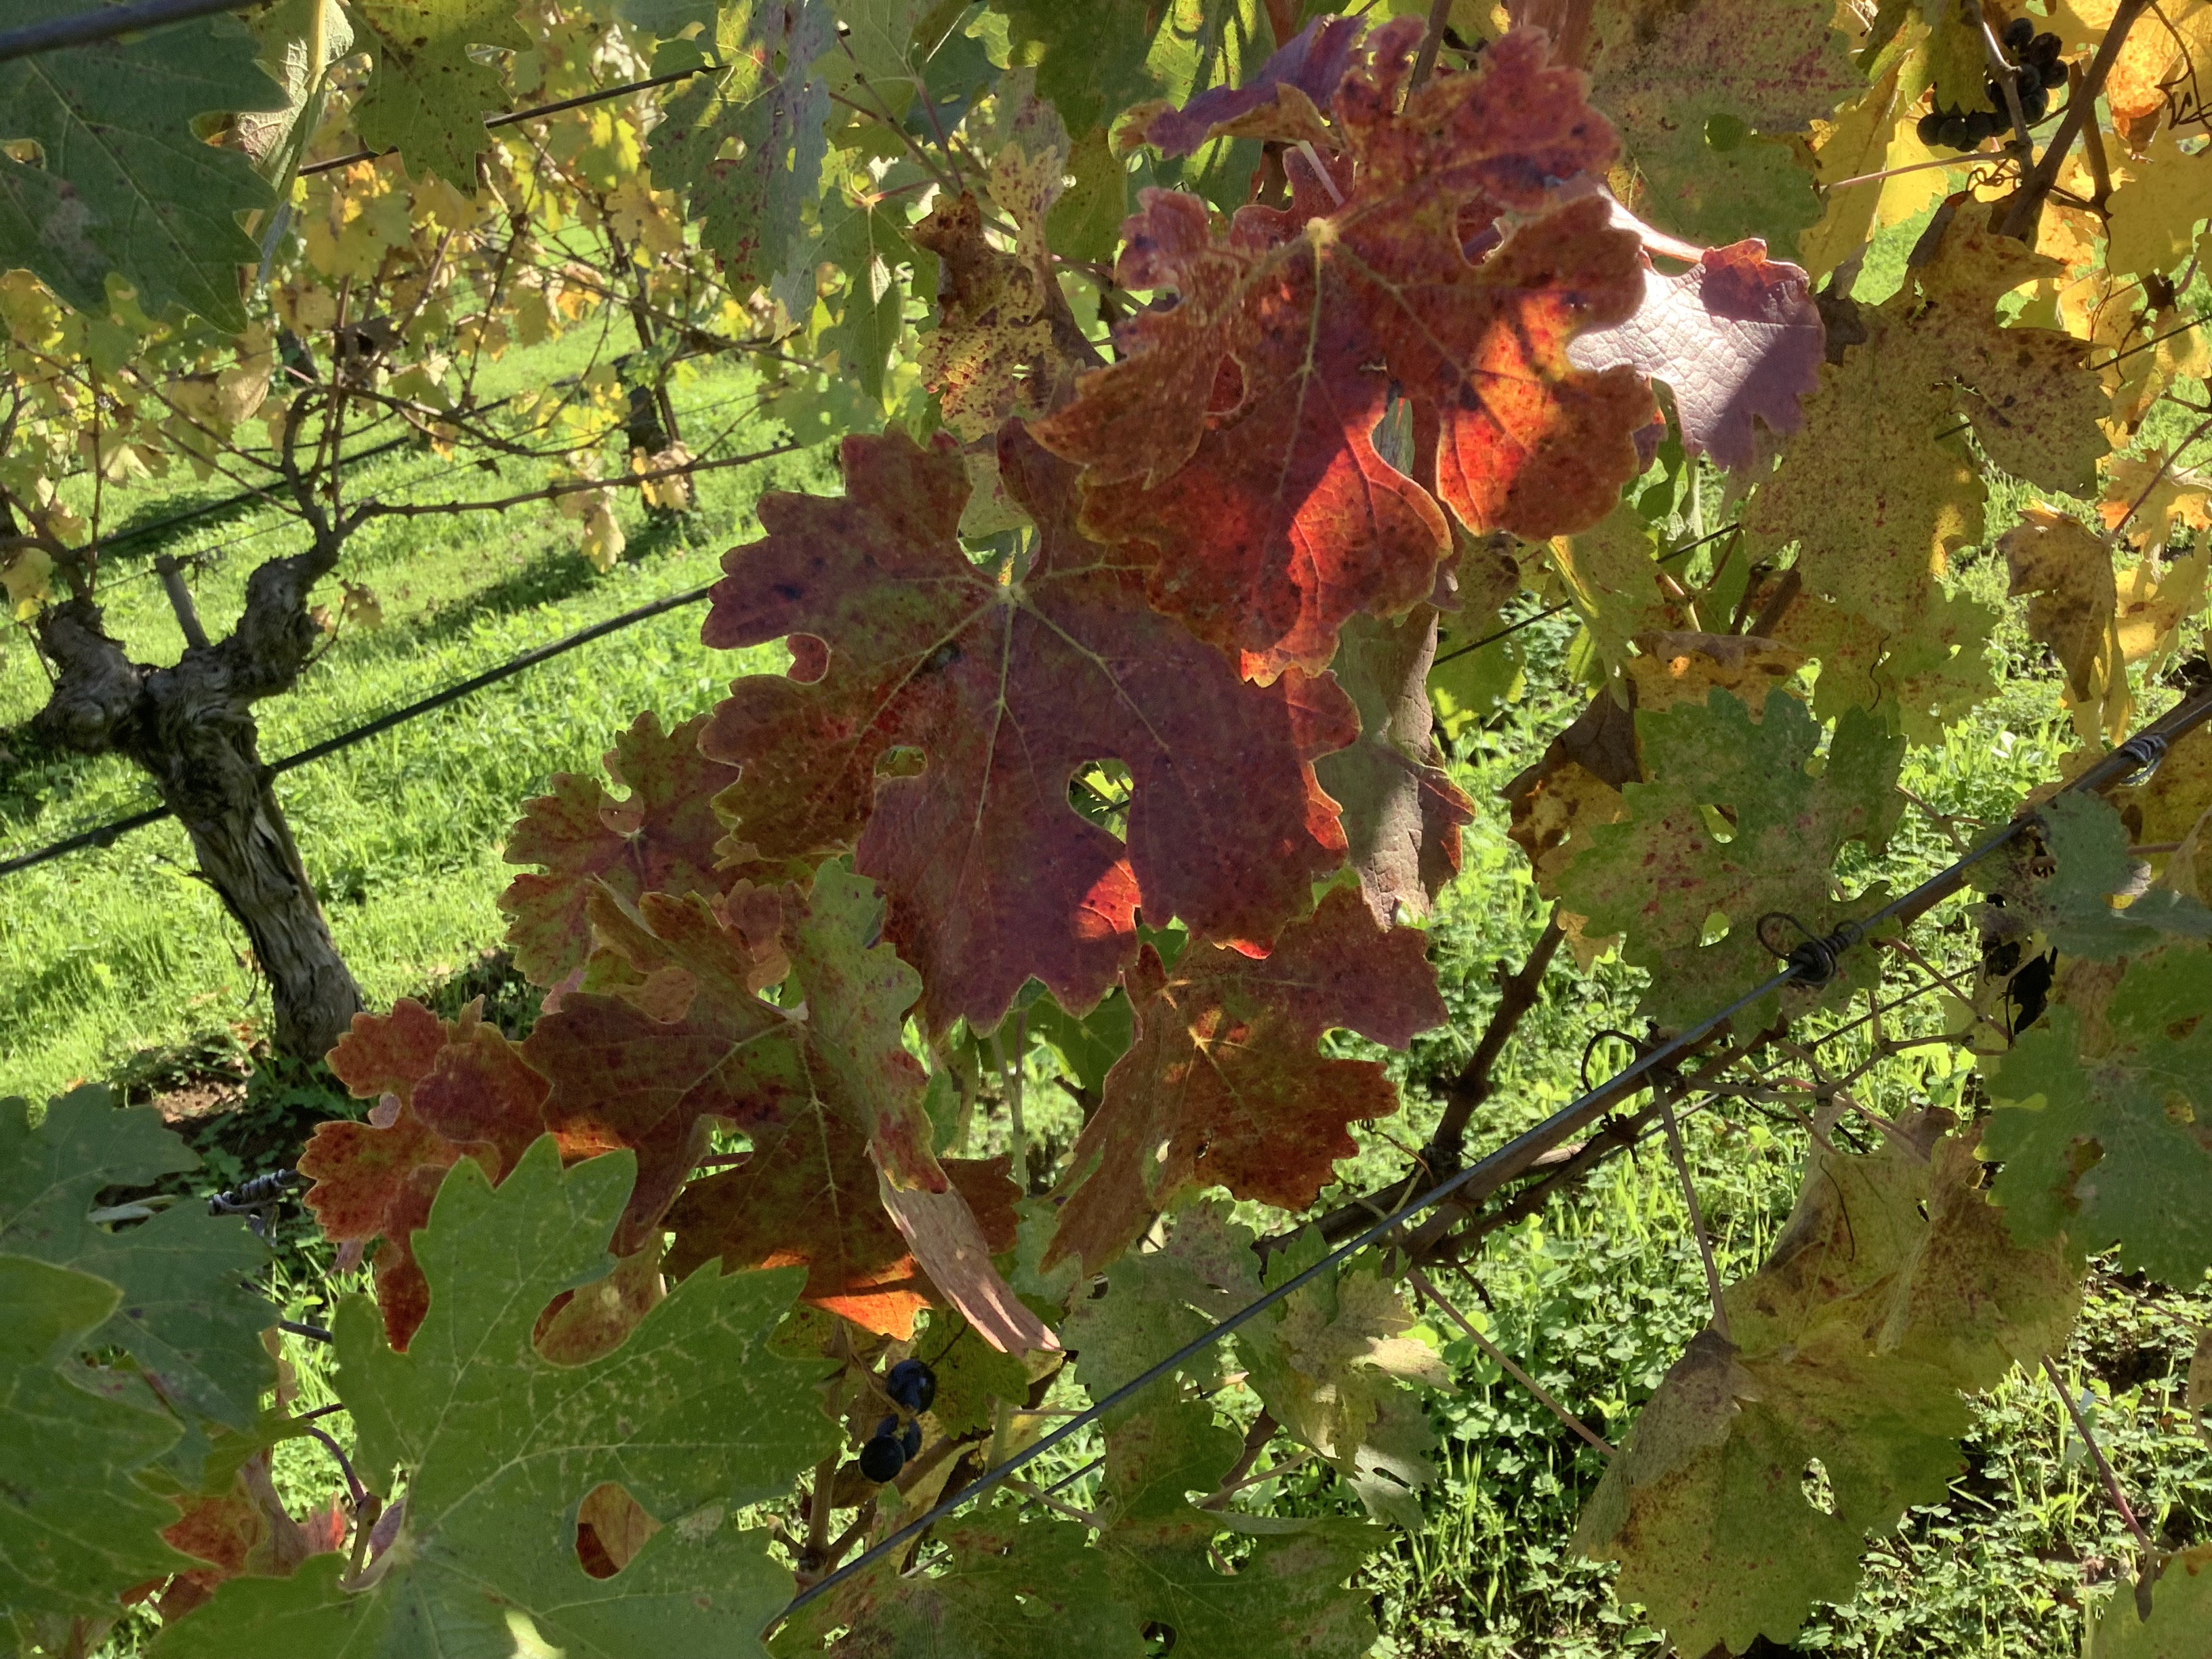
Label: Other Red